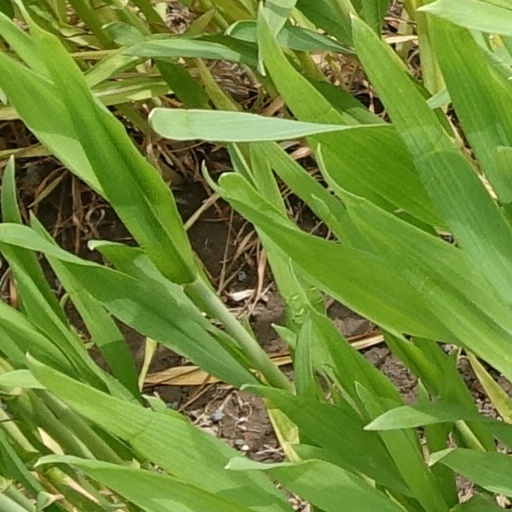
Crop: wheat